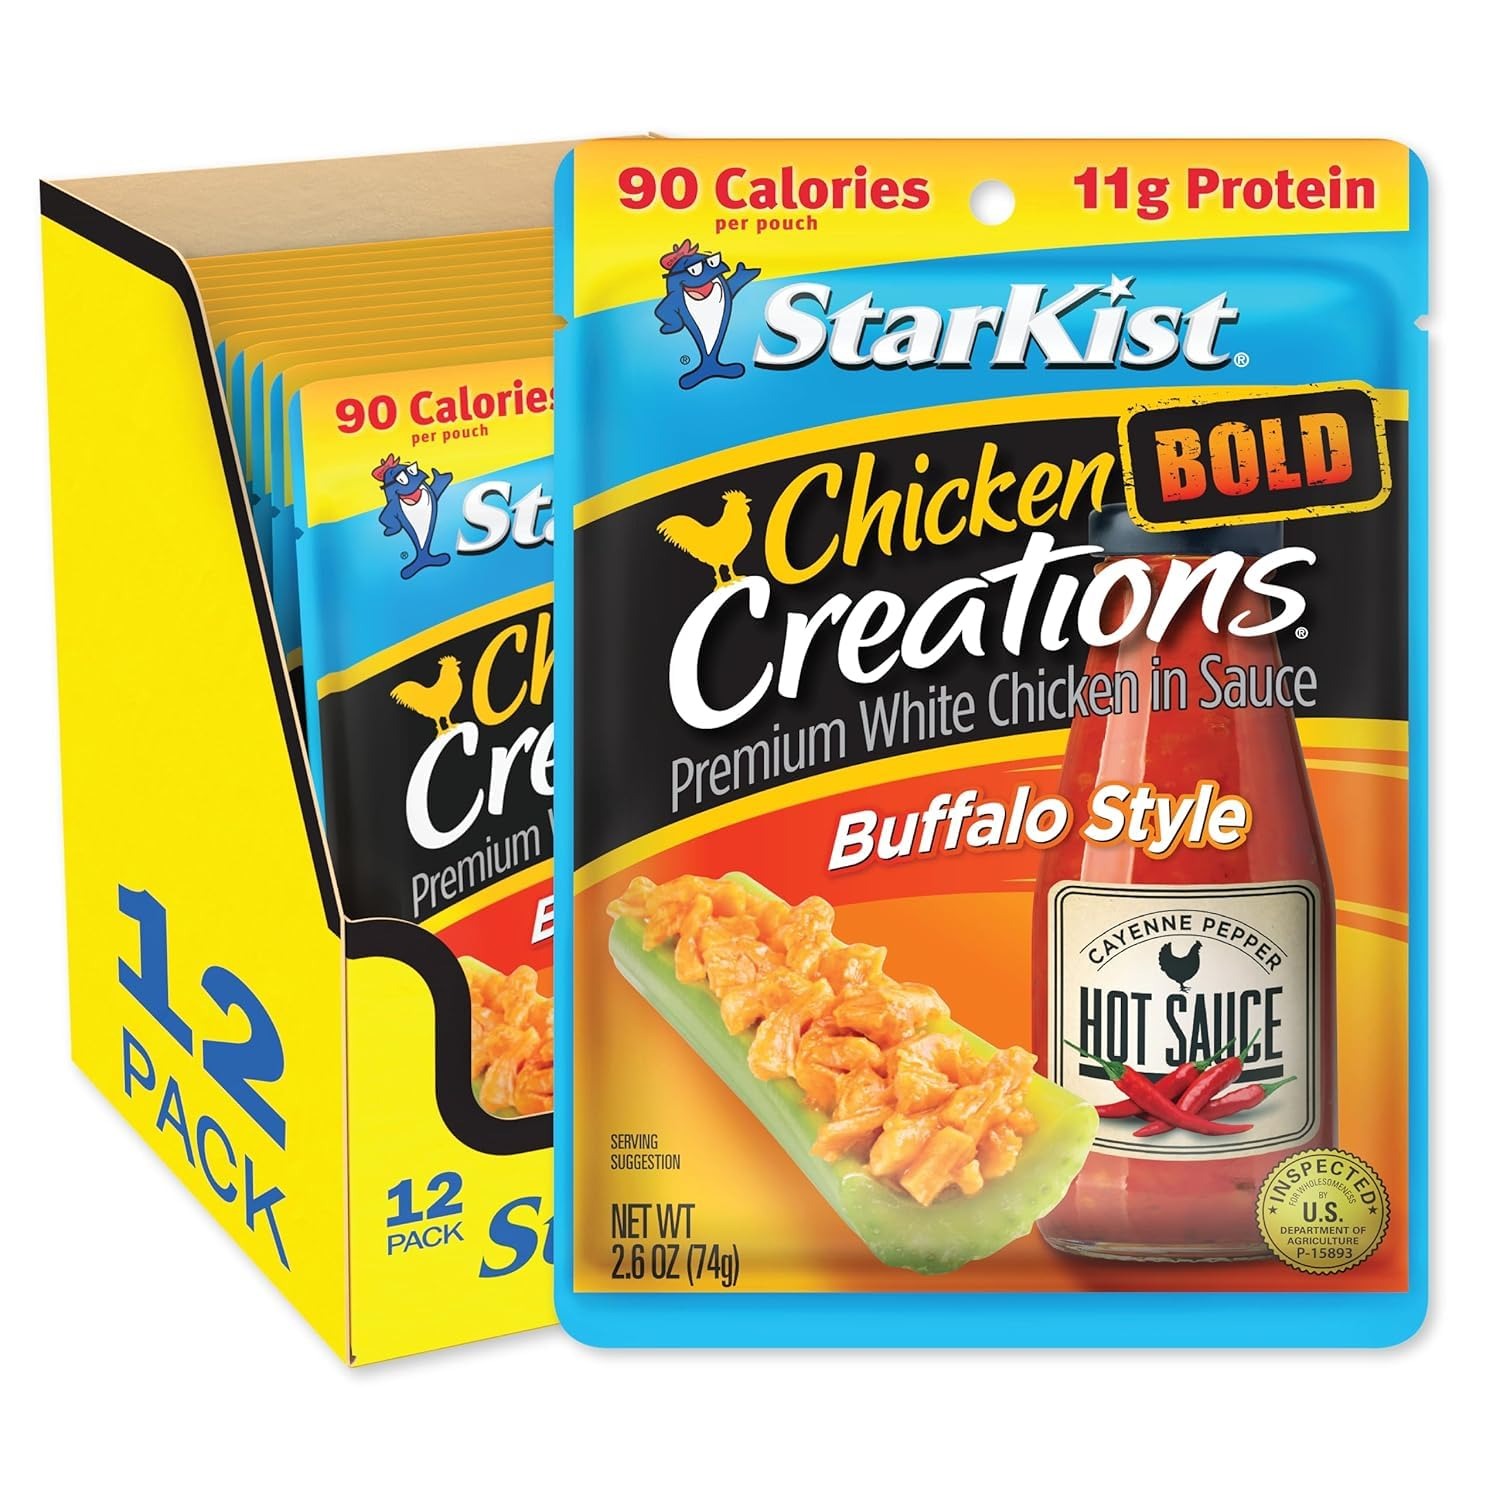
Item Name: StarKist Chicken Creations BOLD Buffalo Style, 2.6 oz Pouch (Pack of 12)
Bullet Point 1: DELICIOUS FLAVOR: StarKist Chicken Creations BOLD Buffalo Style has the fiery, vinegary kick you expect from your favorite buffalo sauce. It’s a lot like buffalo wings, only better, because you can take this spicy deliciousness anywhere.
Bullet Point 2: GOOD SOURCE OF LEAN PROTEIN: Our Chicken Creations pouch is made with premium white chicken, raised on American farms and packed in the USA. It has 9g of protein and 80 calories per pouch. Plus, it’s gluten free.
Bullet Point 3: ADD VARIETY TO YOUR DIET: StarKist Chicken Creations BOLD Buffalo Style is a wholesome choice for a snack or meal. It’s the perfect fit for today’s active lifestyle. It also fits well with Keto, Mediterranean, and Weight Watchers diet plans
Bullet Point 4: FLAVOR FRESH POUCH: Our flavor fresh ready to eat chicken pouch preserves the freshness of your favorite meal or snack, so it’s always delicious and ready when you are. There’s no can opener required or draining necessary – just tear, eat and go!
Bullet Point 5: BULK 12 PACK: Buy your chicken in bulk with the StarKist 12-Pack. These StarKist Chicken Creations BOLD Buffalo Style pouches are easy to store and great to have handy for when hunger strikes – whether you’re on the go, at the office or at home.
Value: 31.2
Unit: Ounce

Price: 2.19